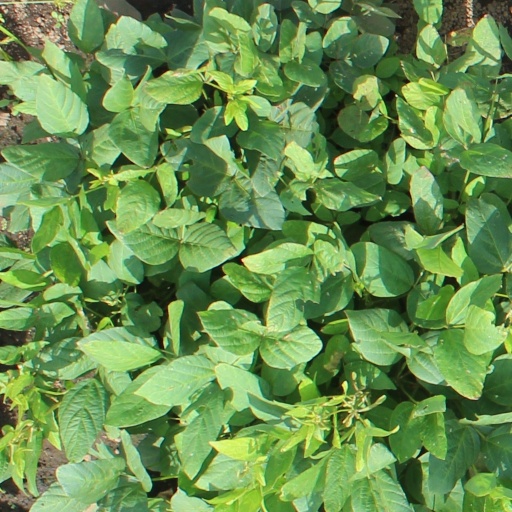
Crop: soybean